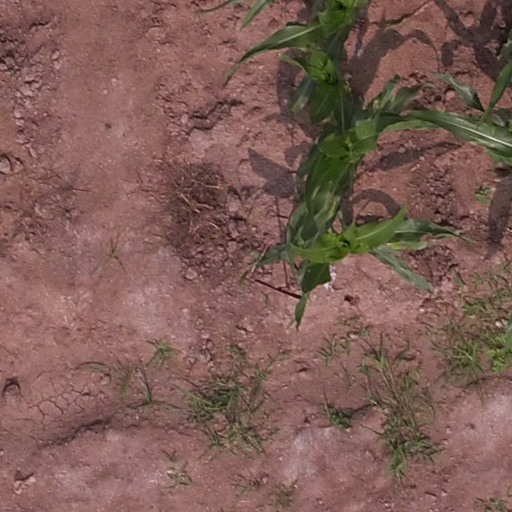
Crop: maize; corn